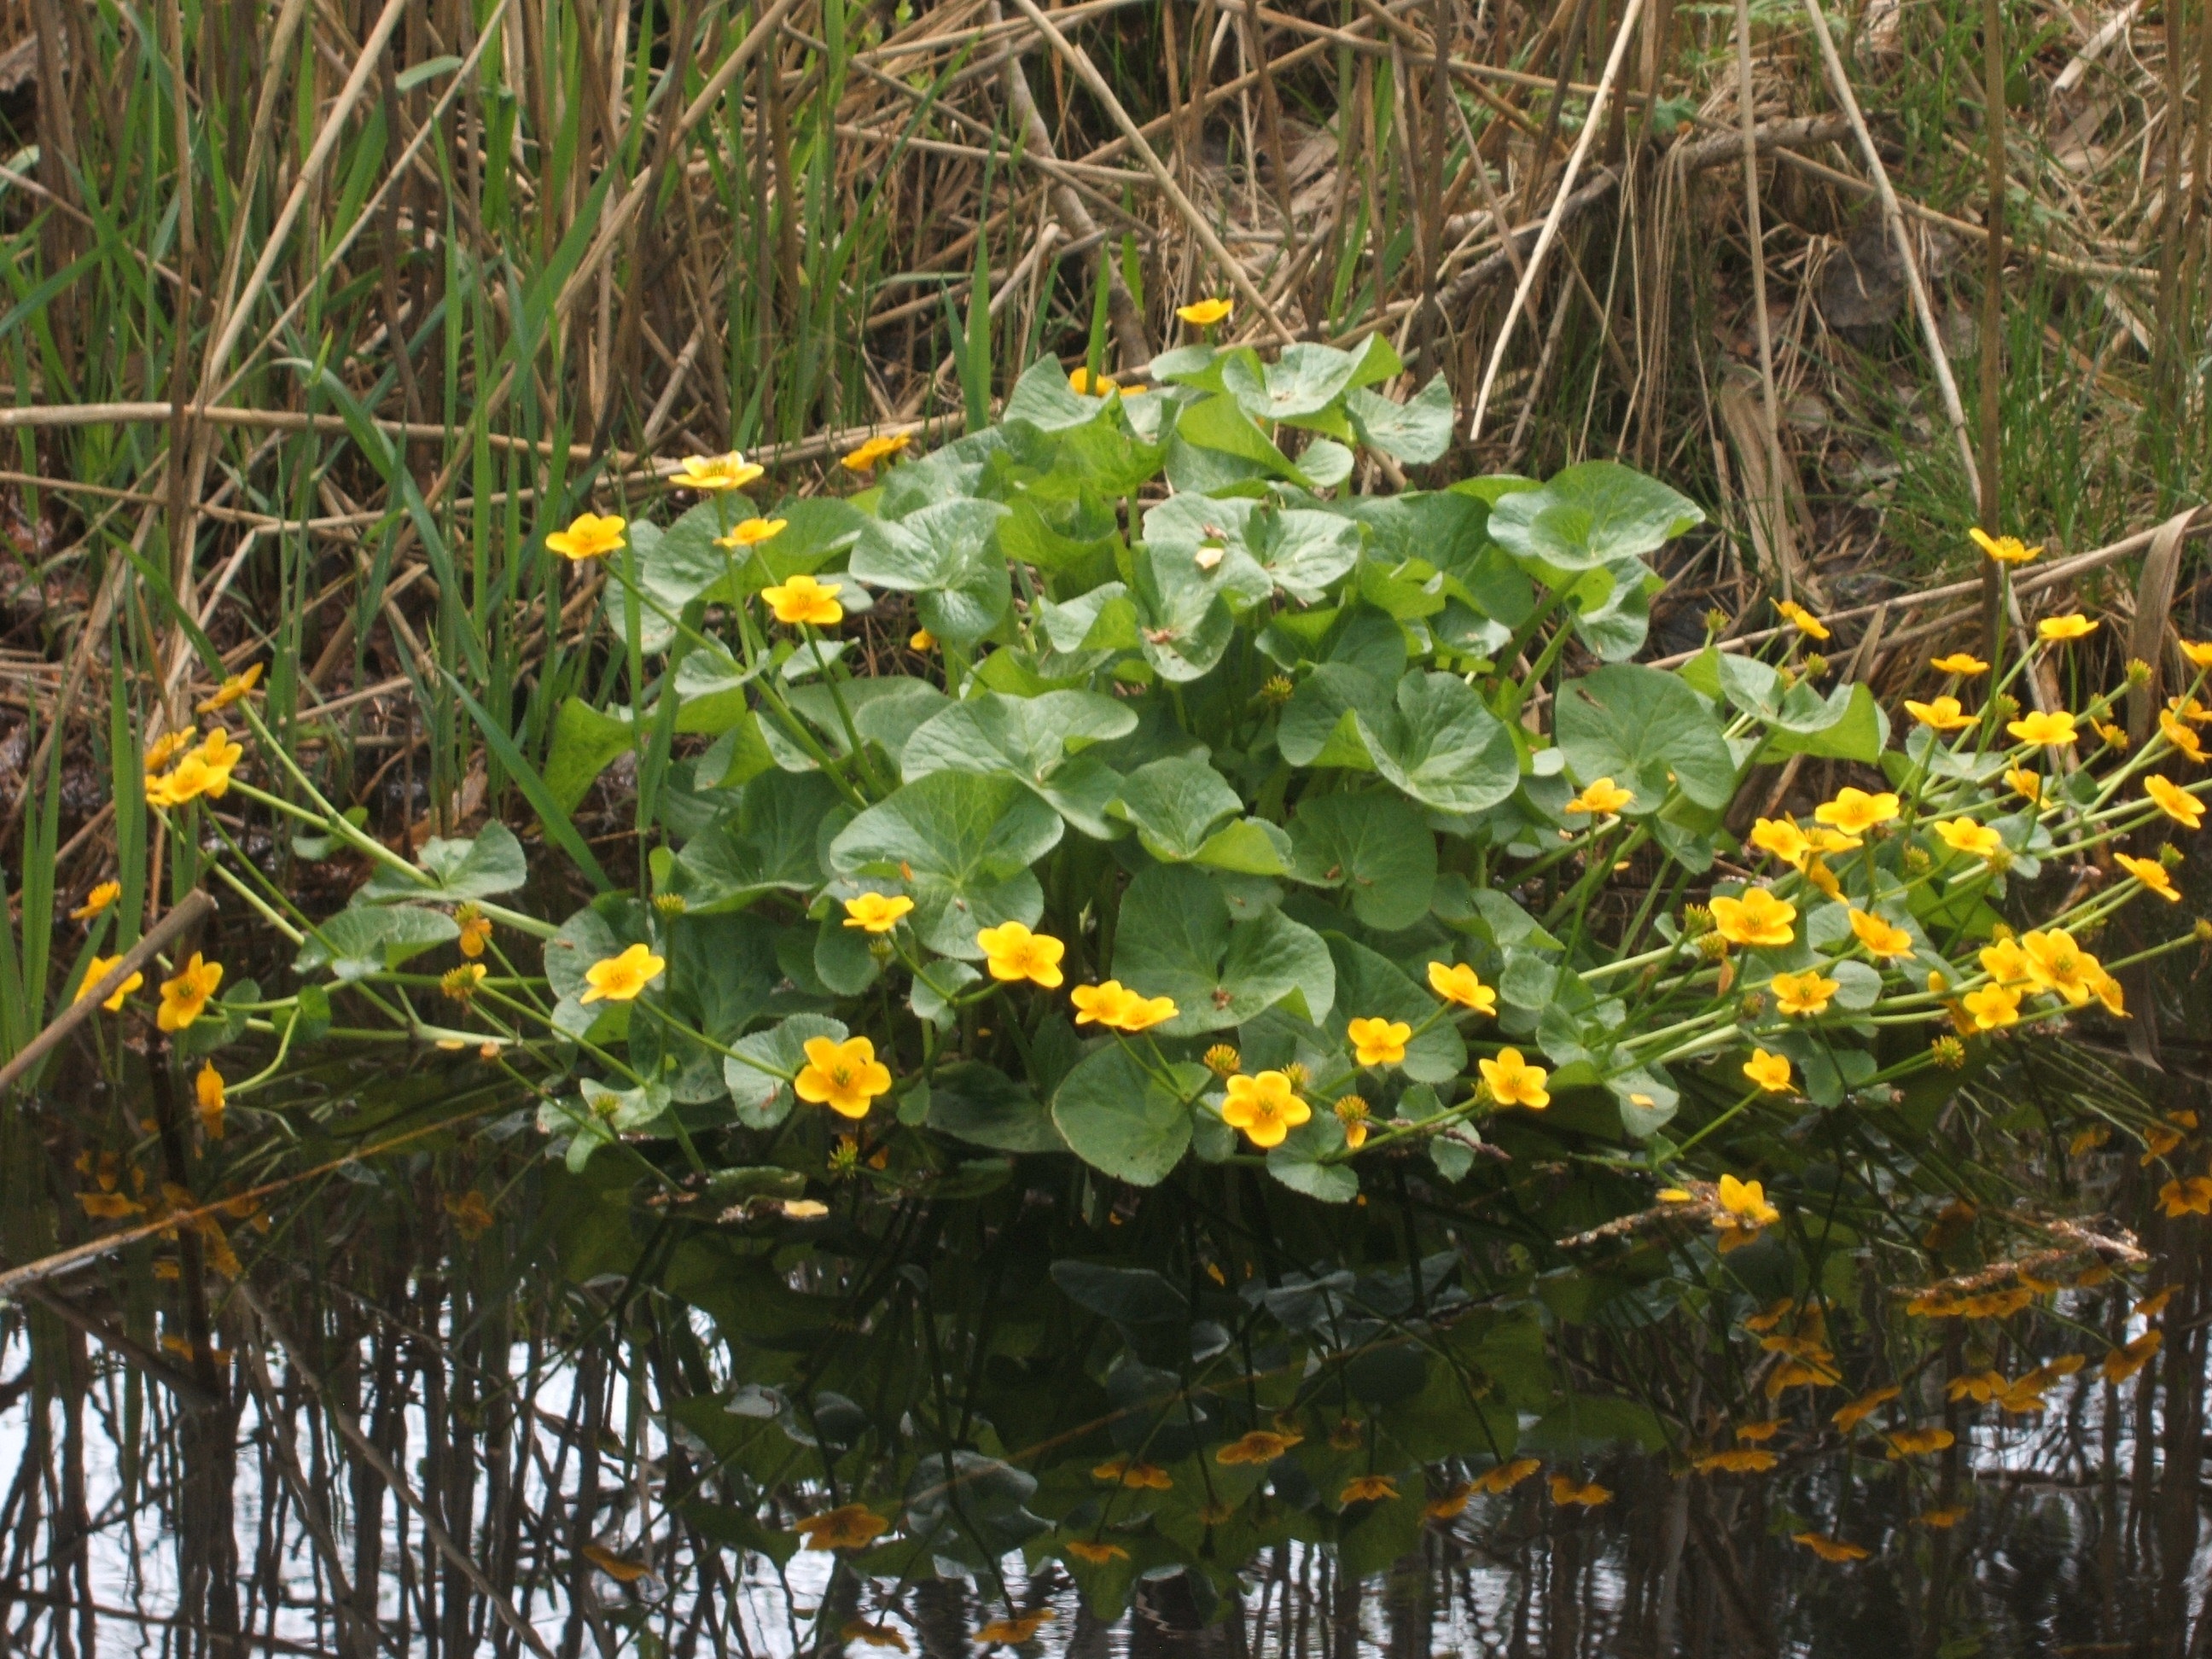
nature, outdoor, plant, leaf, flower, pond, autumn, park, botany, yellow, garden, flora, wildflower, flowering plant, annual plant, land plant